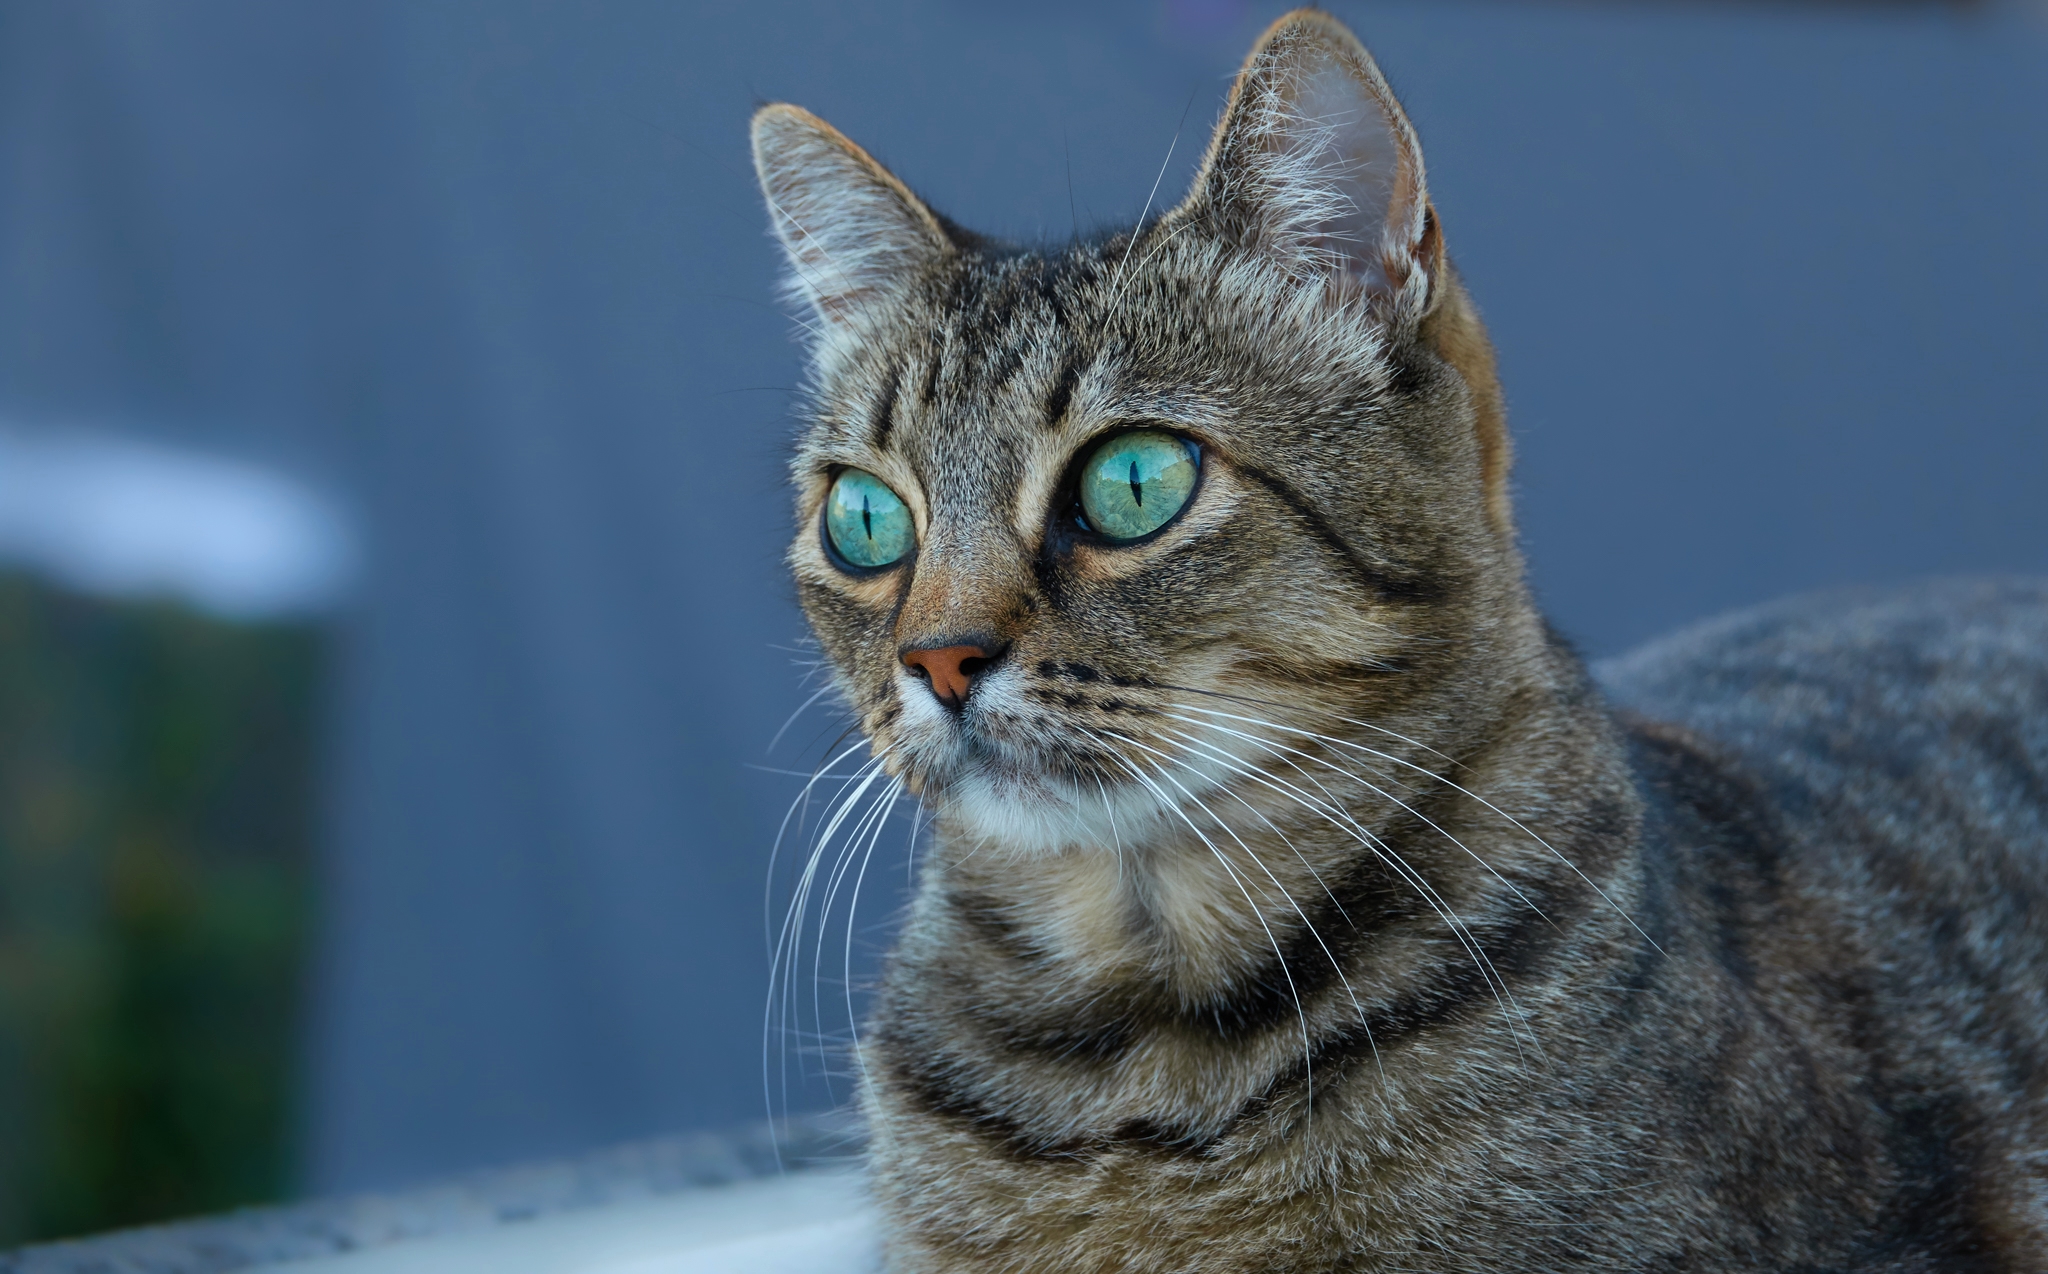
cat, mammal, fauna, close up, cats, whiskers, animals, vertebrate, gatos, ggl1, gaby1, xovesphoto, sonydscrx10iii, sonyrx10iii, rx10iii, rx10m3, animales, chunita, tabby cat, bengal, european shorthair, wild cat, small to medium sized cats, cat like mammal, domestic short haired cat, pixie bob, american shorthair, rusty spotted cat, toyger